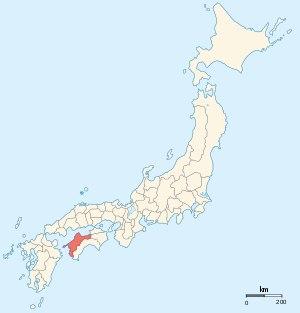
Iyo est une ancienne province du Japon qui se trouvait dans une région qui est aujourd'hui la préfecture d'Ehime, sur l'île de Shikoku. Iyo était entourée par les provinces de Awa, Sanuki et Tosa.